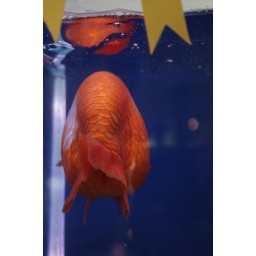
Like a fish in a fish box